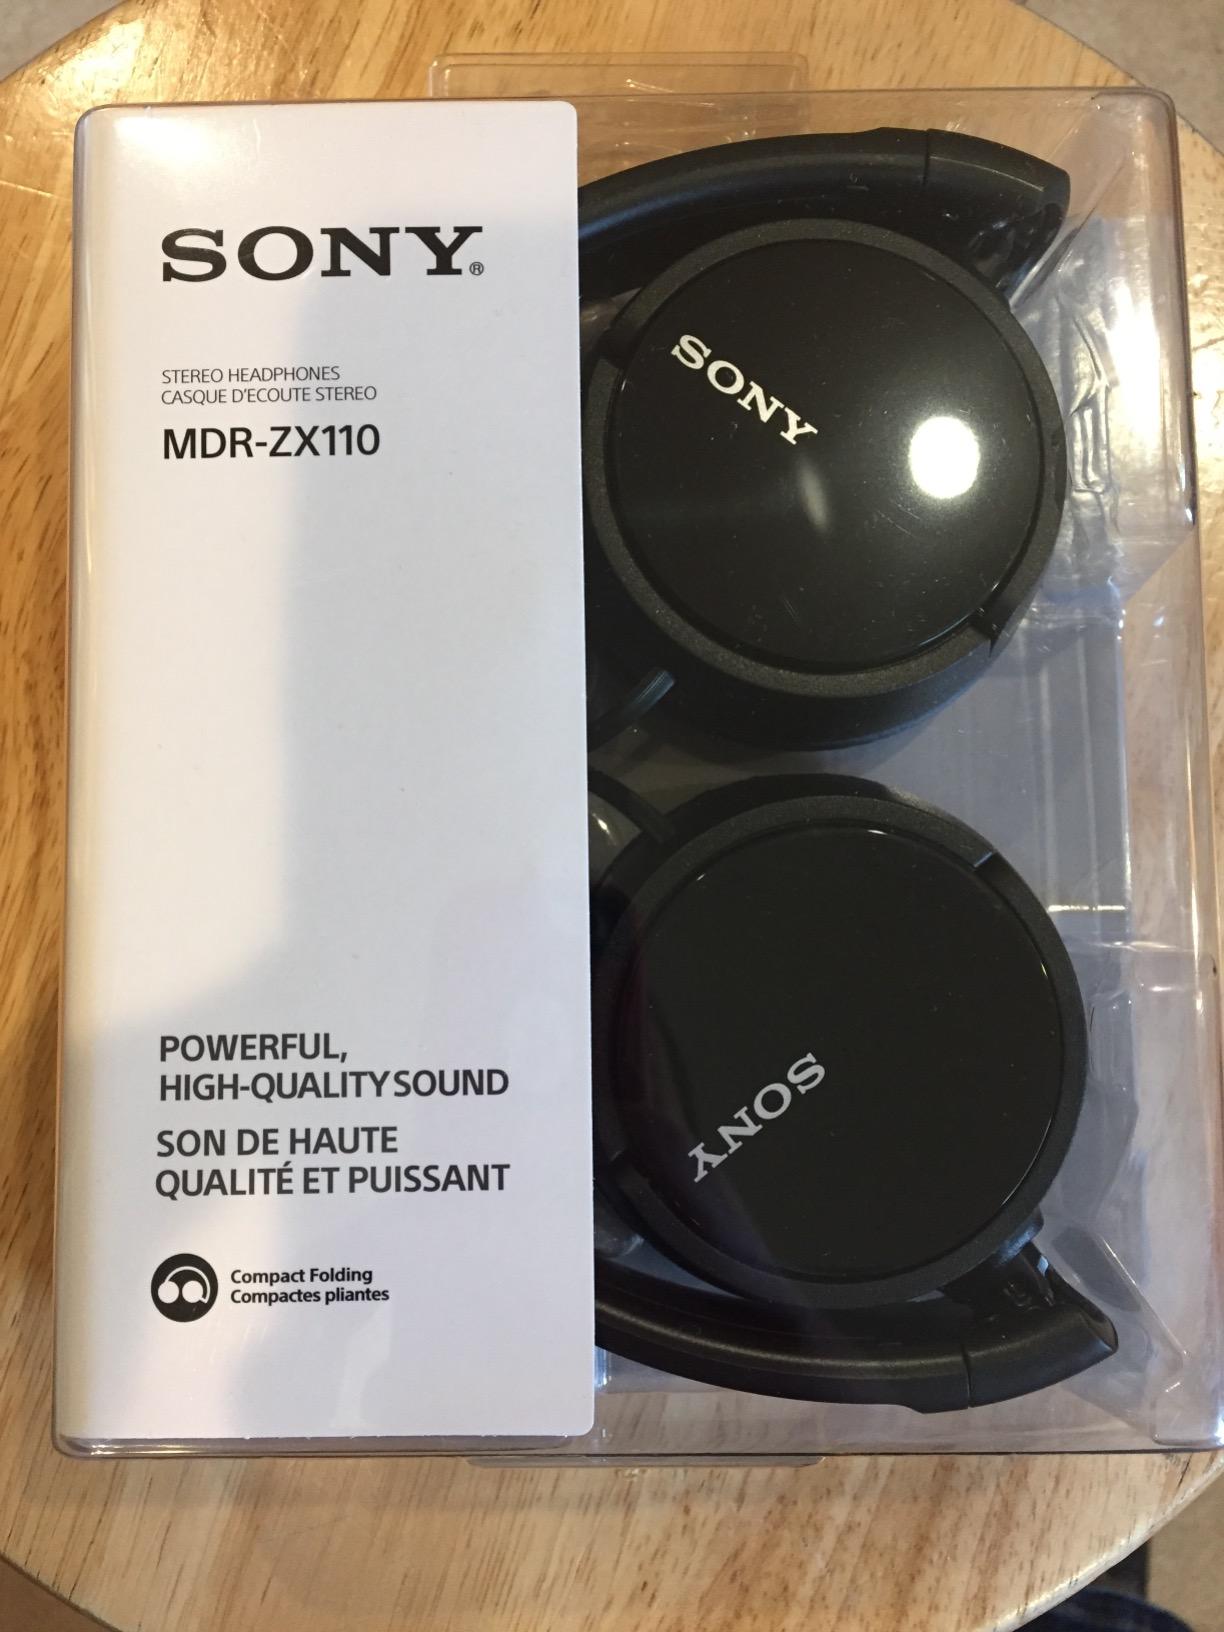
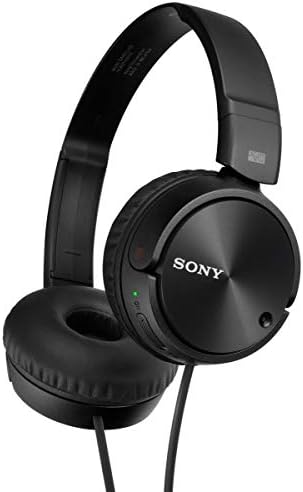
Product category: headphones
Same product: yes